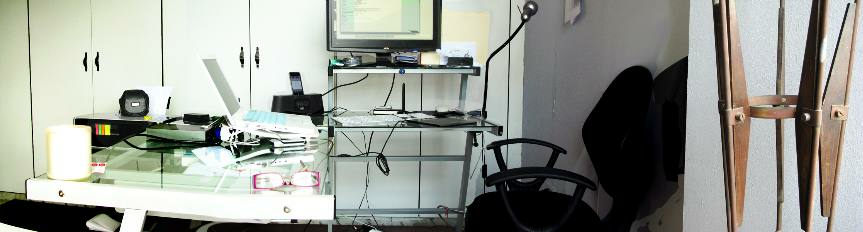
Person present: No